Grey's Anatomy

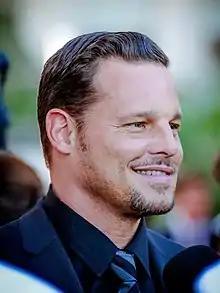
An interview with Justin Chambers is on the season 4 DVD.

Since its debut, Buena Vista Home Entertainment has released the first 13 seasons on DVD to regions 1, 2, and 4. The season 1 DVD, released on February 14, 2006, features an alternate title sequence, bloopers, behind-the-scenes footage, audio commentaries, and an extended edition of the pilot episode. The season 2 DVD, released on September 12, 2006, which includes extended episodes, an interview with Wilson, deleted scenes, a set tour, a "Q&A" with the cast, and a segment on the special effects creation. The season 3 DVD was released on September 11, 2007, with bonus features including extended episodes, an interview with star Dempsey, audio commentaries, and bloopers.